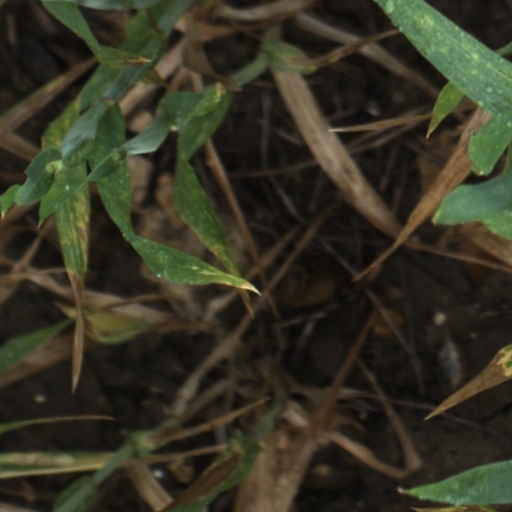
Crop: wheat